JavaScript syntax

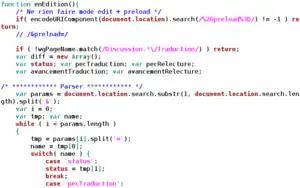
A snippet of JavaScript code with keywords highlighted in different colors

The syntax of JavaScript is the set of rules that define a correctly structured JavaScript program.